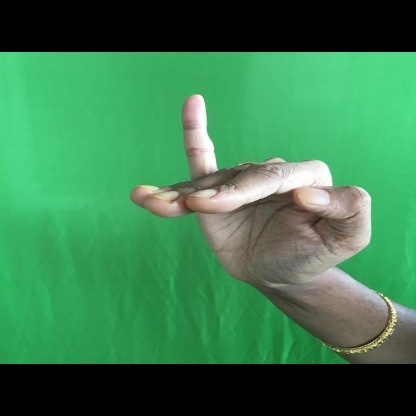
Mudra: Hamsapaksha